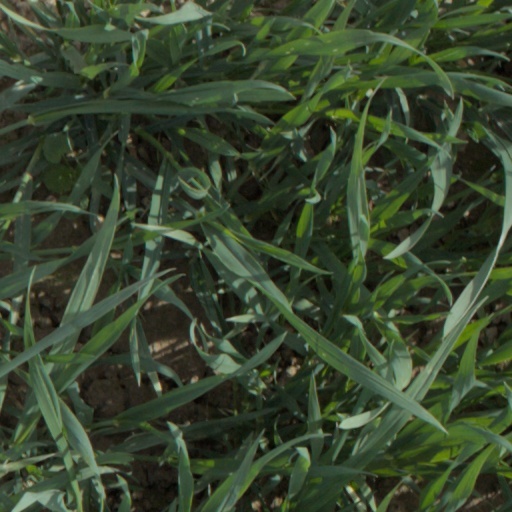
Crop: wheat